Quehanna Wild Area

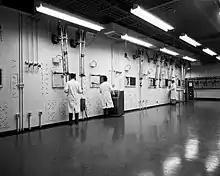
The hot cells in the facility were used to remotely handle materials too radioactive to deal with directly.

In 1962 Martin Marietta began to manufacture Systems for Nuclear Auxiliary Power (SNAP) thermoelectric generators under a contract with the AEC; their AEC license allowed them to have up to 6 million curies of radioactive strontium-90 in the form of strontium titanate, which powered the SNAP generators. A SNAP-7 reactor made at Quehanna was used in the world's first nuclear-powered lighthouse, the Baltimore Harbor Light, from May 1964 to April 1966. In early 1963, Curtiss-Wright still owned or leased all of Quehanna and sublet land along Quehanna Highway to a firm that recovered copper from wire by burning off its insulation, a procedure that contaminated the soil. On July 12, 1963, Governor William Scranton announced the termination of Curtiss-Wright's lease on ; the state paid the company for the roads it had built, and Curtiss-Wright donated six of the eight buildings in the industrial complex to the state. In 1965 the state legislature passed an act declaring the former leased area a wilderness area, and Maurice K. Goddard, secretary of the Department of Forests and Waters, named it the Quehanna Wilderness Area.